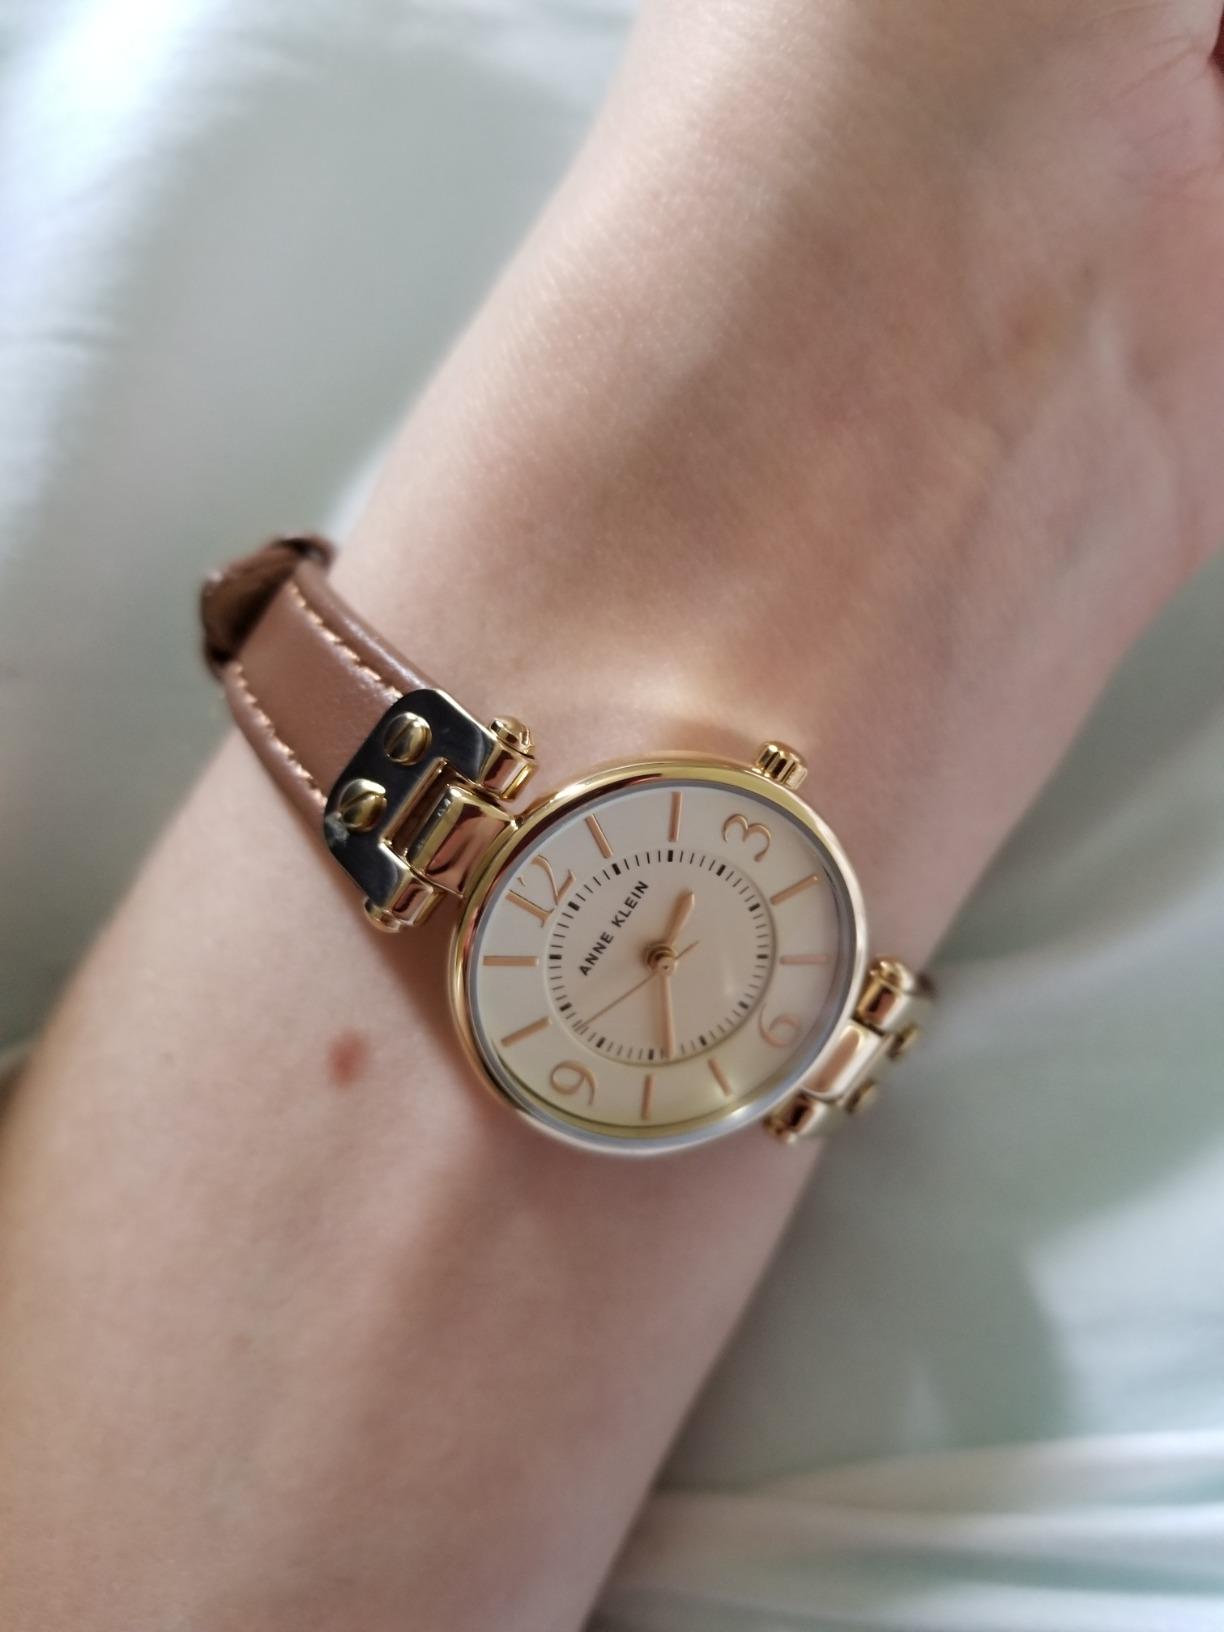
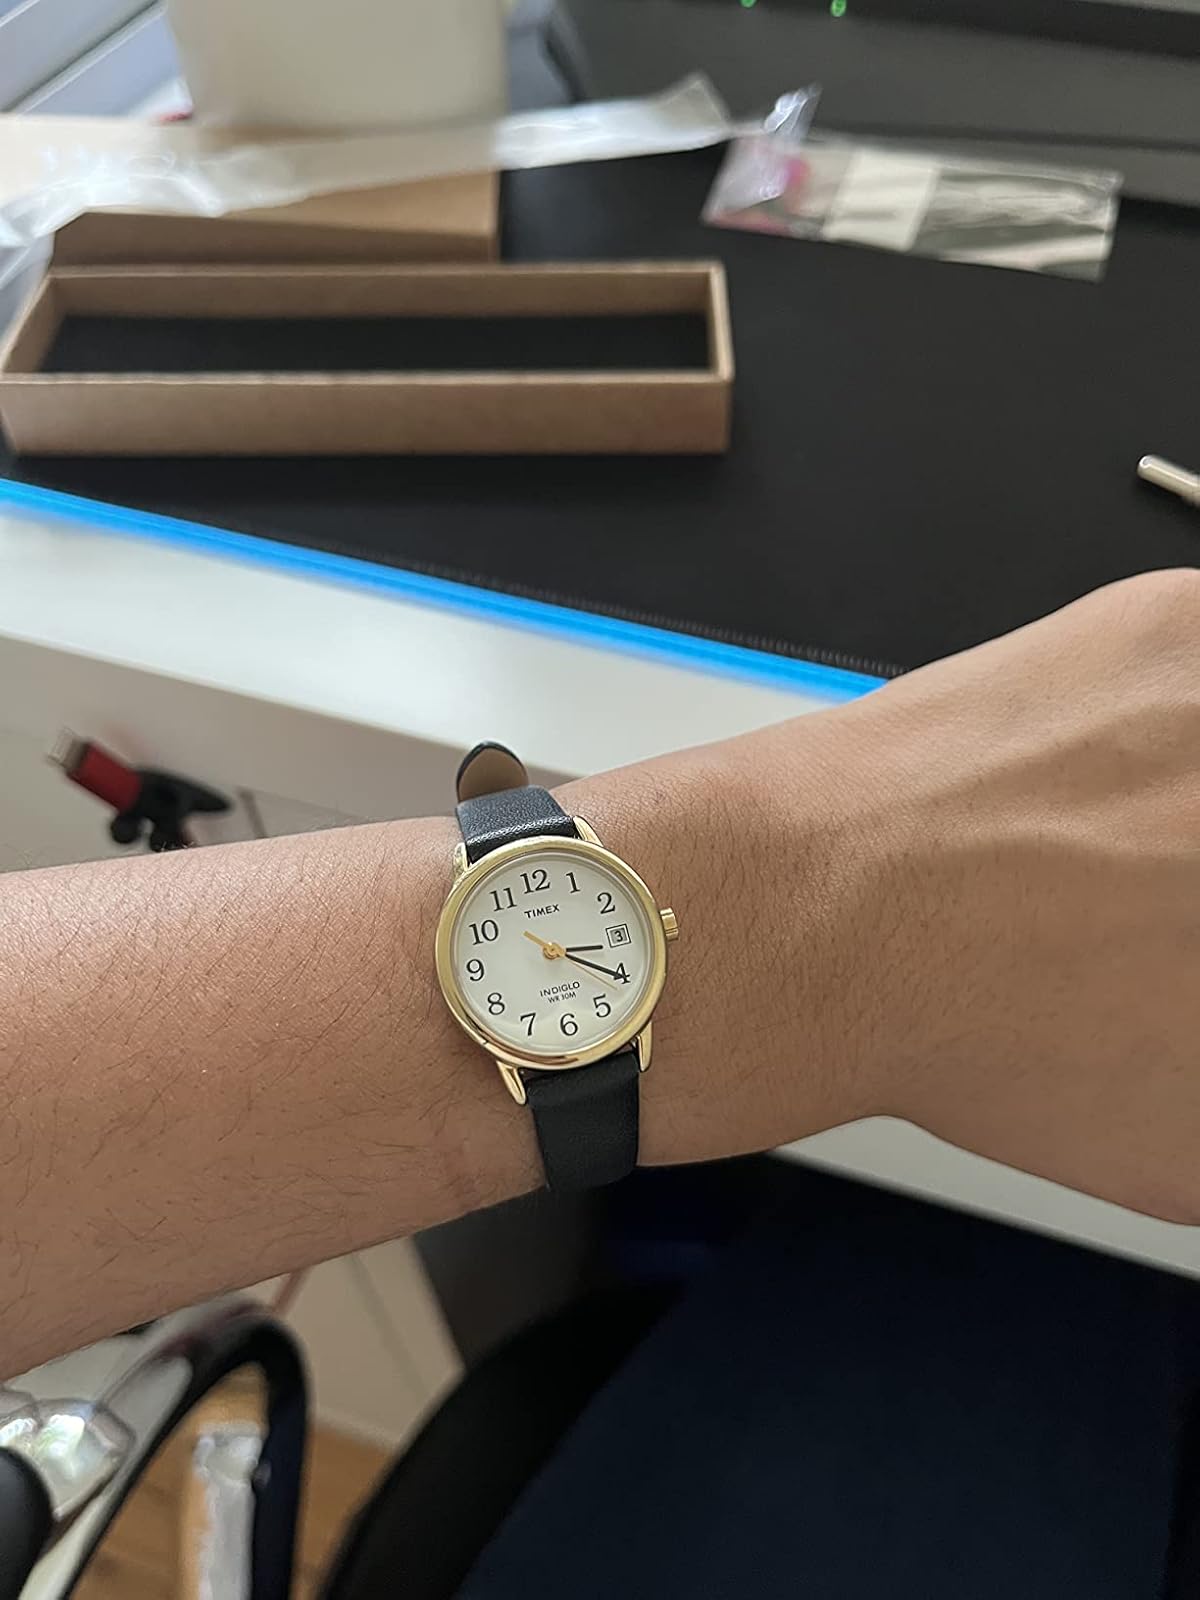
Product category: accessories_watch
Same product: no